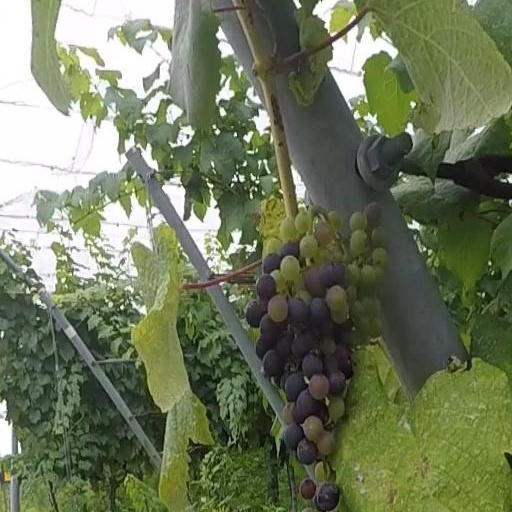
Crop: grape